Dayton, Ohio

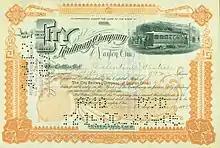
Share of the City Railway Company (of Dayton, Ohio), issued May 2, 1899

The University of Dayton and Wright State University both host NCAA basketball. The University of Dayton Arena has hosted more games in the NCAA men's basketball tournament over its history than any other venue. UD Arena is also the site of the First Round games of the NCAA Tournament. In 2012, eight teams competed for the final four spots in the NCAA basketball tournament. Wright State University's NCAA men's basketball is the Wright State Raiders and the University of Dayton's NCAA men's basketball team is the Dayton Flyers.